Peyote

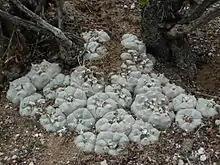
Peyote in Wirikuta, Mexico

From earliest recorded time, peyote has been used by indigenous peoples, such as the Huichol of northern Mexico and by various Native American tribes, native to or relocated to the Southern Plains states of present-day Oklahoma and Texas. Its usage was also recorded among various Southwestern Athabaskan-language tribal groups. The Tonkawa, the Mescalero, and Lipan Apache were the source or first practitioners of peyote religion in the regions north of present-day Mexico. They were also the principal group to introduce peyote to newly arrived migrants, such as the Comanche and Kiowa from the Northern Plains. The religious, ceremonial, and healing uses of peyote may date back over 2000 years.